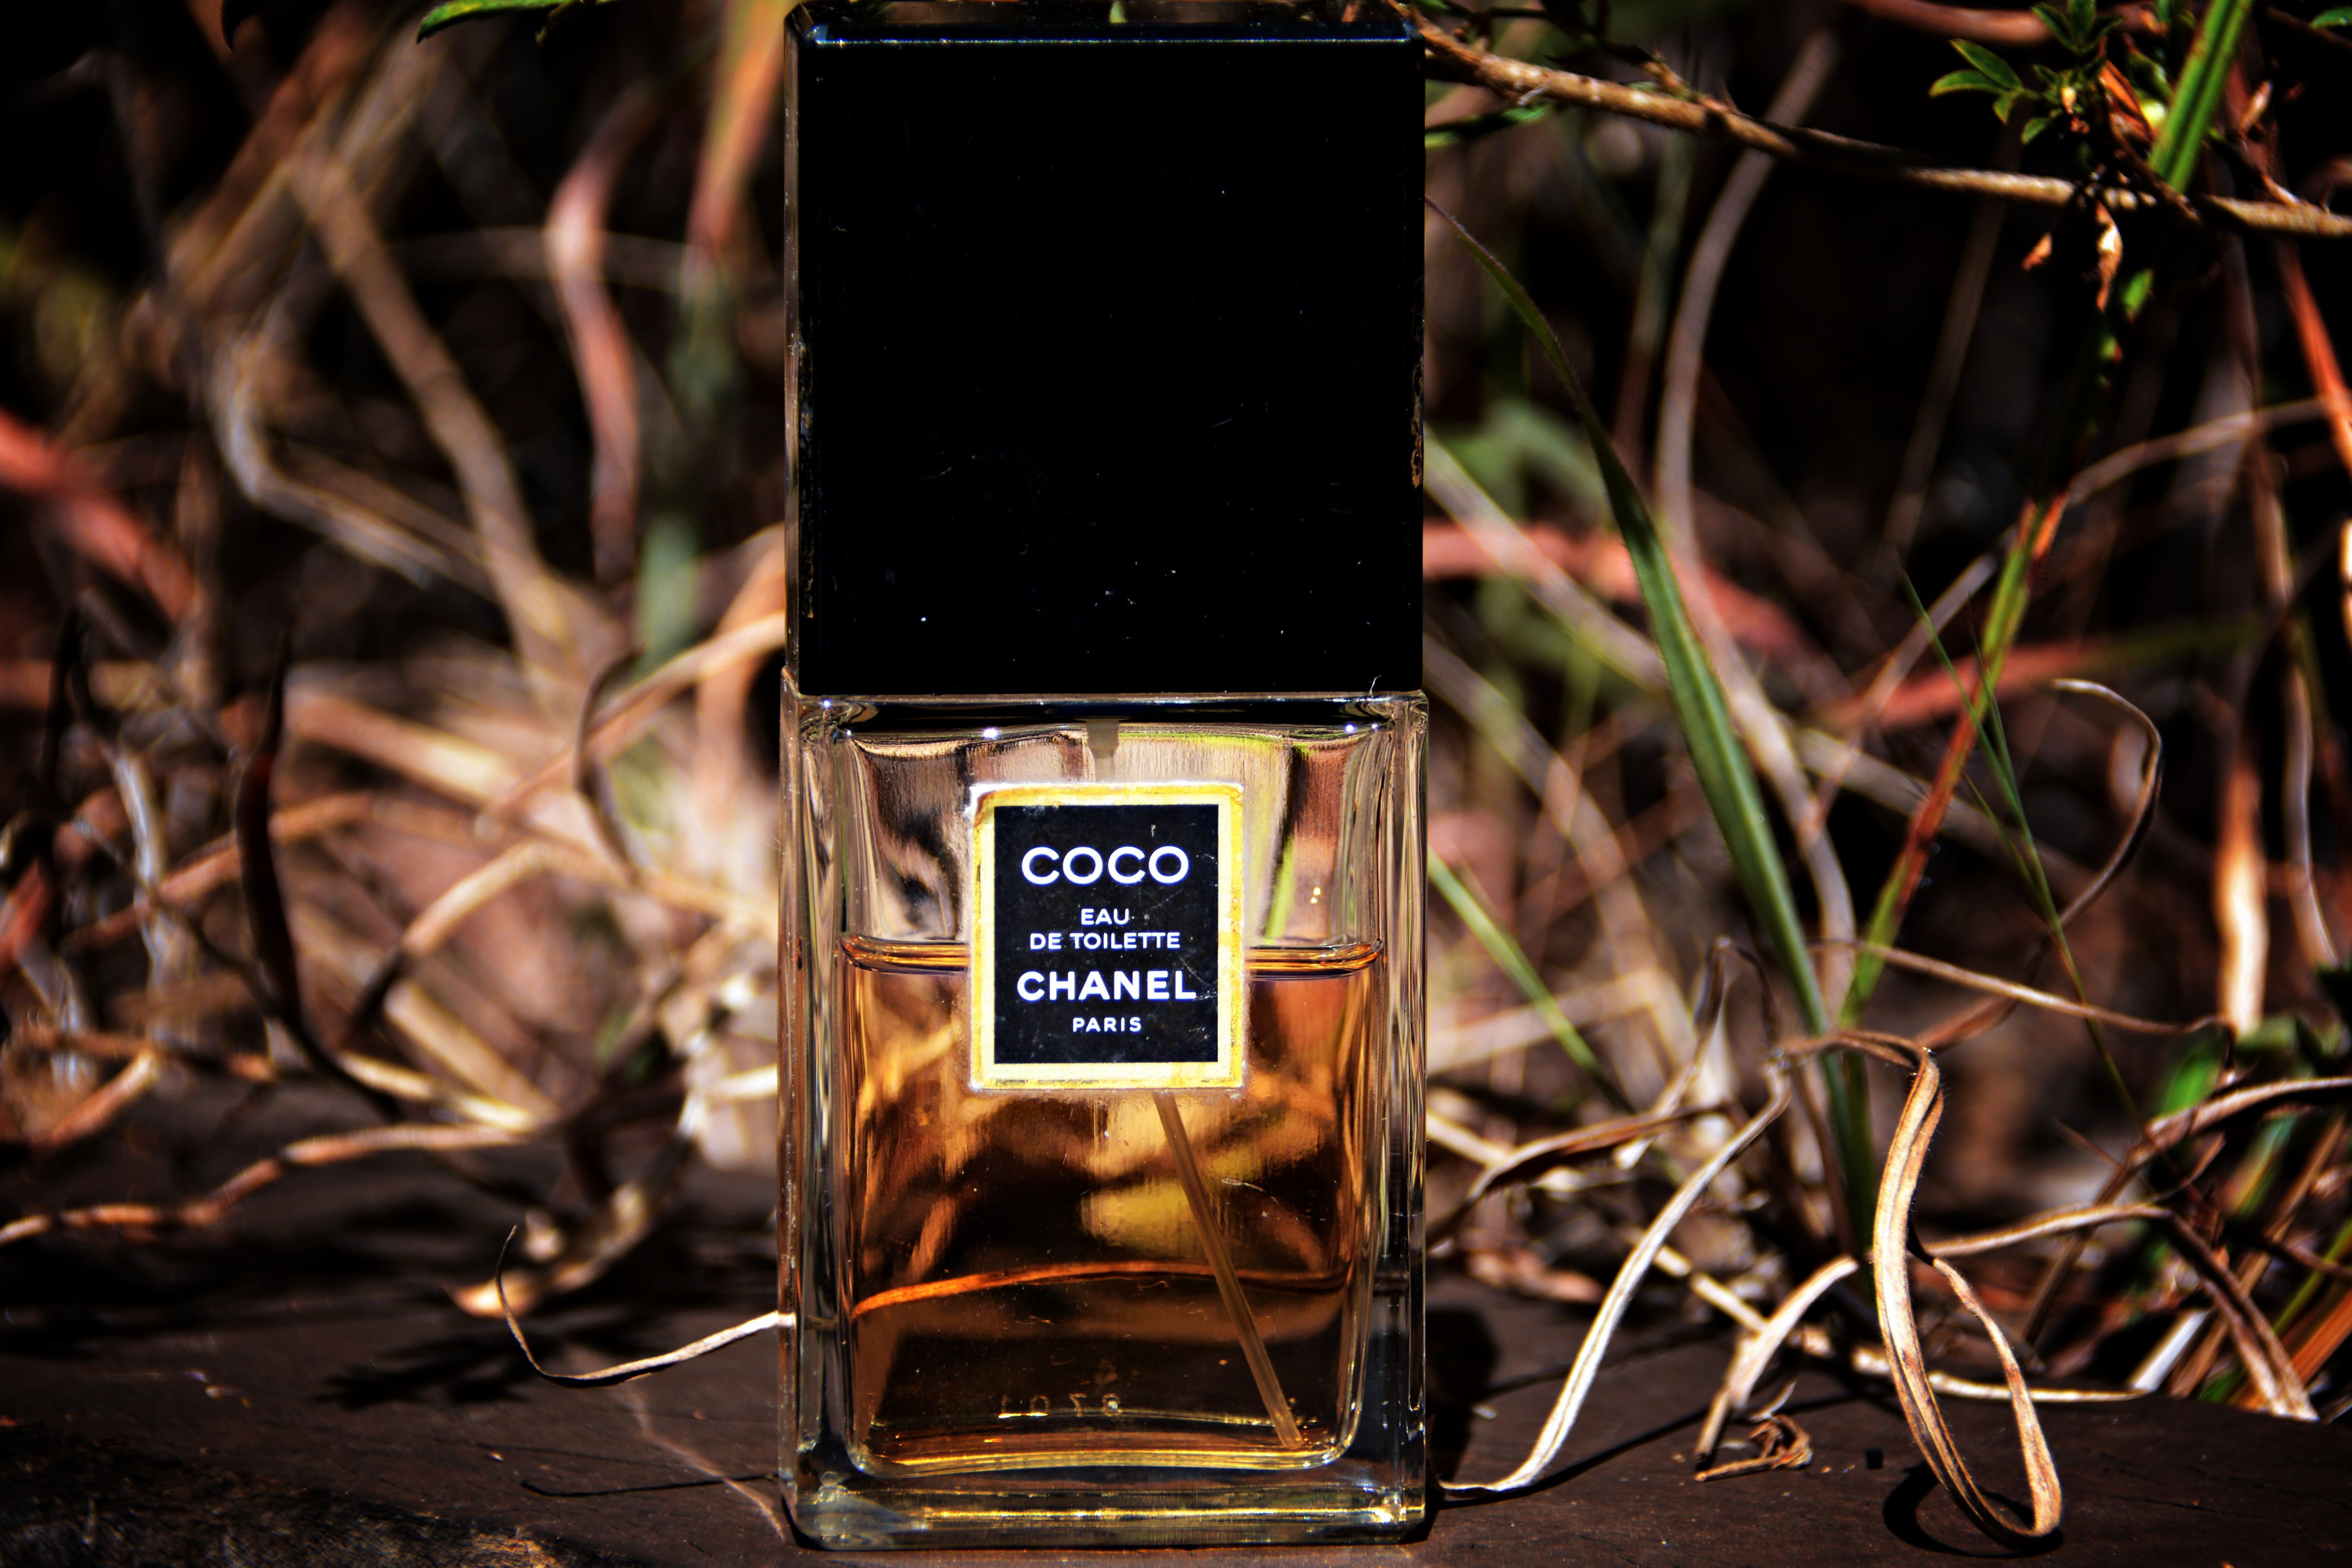
"Coco Chanel" perfume in nature.
A bottle of "Coco Chanel" perfume placed in a natural setting among dry grass and tangled branches
The image shows a bottle of "Coco Eau de Toilette" by Chanel placed on a wooden surface among dry grass and tangled branches creating a contrast between luxury and the raw natural environment. The bottle has a rectangular shape with a black cap and its transparent body reveals the amber colored liquid inside. The photo was taken using an eye-level shot, where the lens is at the same level as the perfume, giving the viewer a direct sense of detail. A shallow depth of field makes the background blurred, highlighting the bottle clearly and making it the primary focus. Additionally, the natural lighting adds a shine to the glass and enhances the elegant appearance of the perfume. The image gives a luxury, chic atmosphere.
Labels: Bottle, Cosmetics, Perfume, Aftershave, grassy background